Irv Rybicki

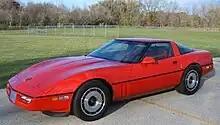
1984 Chevrolet 'C4' Corvette

Irvin Walter Rybicki (September 16, 1921 – July 24, 2001) was an American automotive designer widely known for his career as a designer with General Motors and his tenure as the corporation's Vice President of Design from 1977–1986, succeeding Harley Earl and Bill Mitchell in that role.